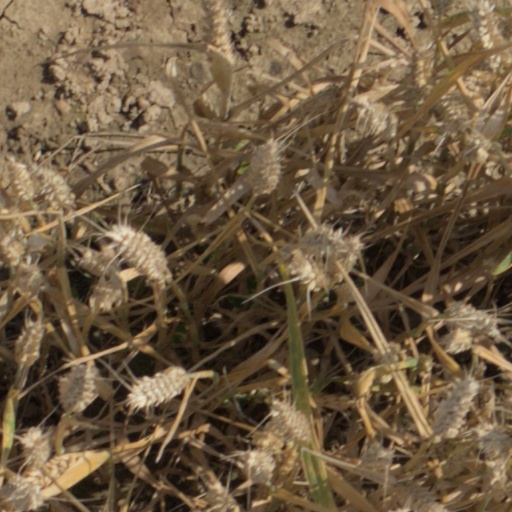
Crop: wheat